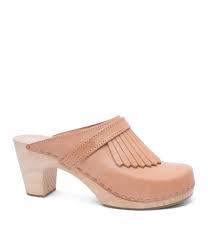
Label: Clog